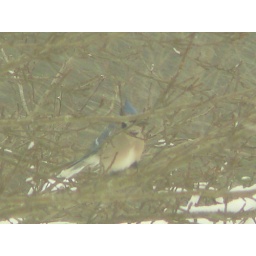
blue jay in tree